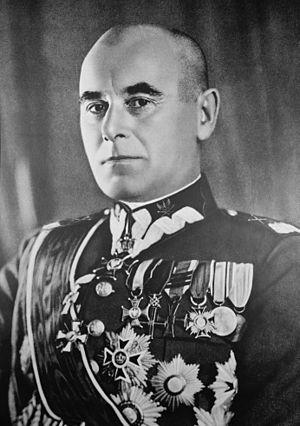
Le maréchalat de Pologne est la plus haute distinction militaire polonaise. Le titre de maréchal de Pologne est donc le plus haut rang de l'armée polonaise. Il n'a été accordé qu'à seulement six officiers. Actuellement, ce rang est équivalent à celui de Field marshal ou General of the Army dans les pays anglophones.
Edward Rydz-Śmigły, connu aussi sous les noms de guerre Smigly, Tarlowski, Adam Zawisza à Varsovie, est un homme politique polonais, officier de l'armée polonaise, peintre et poète. Après de nombreuses victoires comme commandant d'armée durant la guerre russo-polonaise, Rydz succéda à Józef Piłsudski comme maréchal de Pologne et commandant en chef des forces armées polonaises. Il occupa ce poste pendant l'invasion de la Pologne en septembre 1939, événement qui ouvrit la Seconde Guerre mondiale.